Don Airey

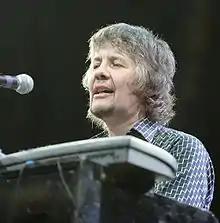
Airey with Deep Purple in 2005

Airey joined Deep Purple in 2001 to fill in for an injured Jon Lord, who subsequently retired from the band. Airey joined the band as a full-time keyboardist in March 2002. He has recorded seven studio albums with the band, "Bananas," "Rapture of the Deep," "Now What?!", "Infinite", "Whoosh!", "Turning to Crime", and "=1."